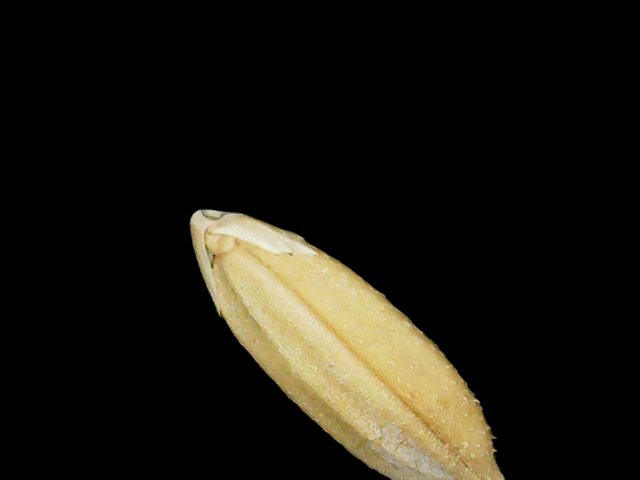
Rice variety: Binadhan10